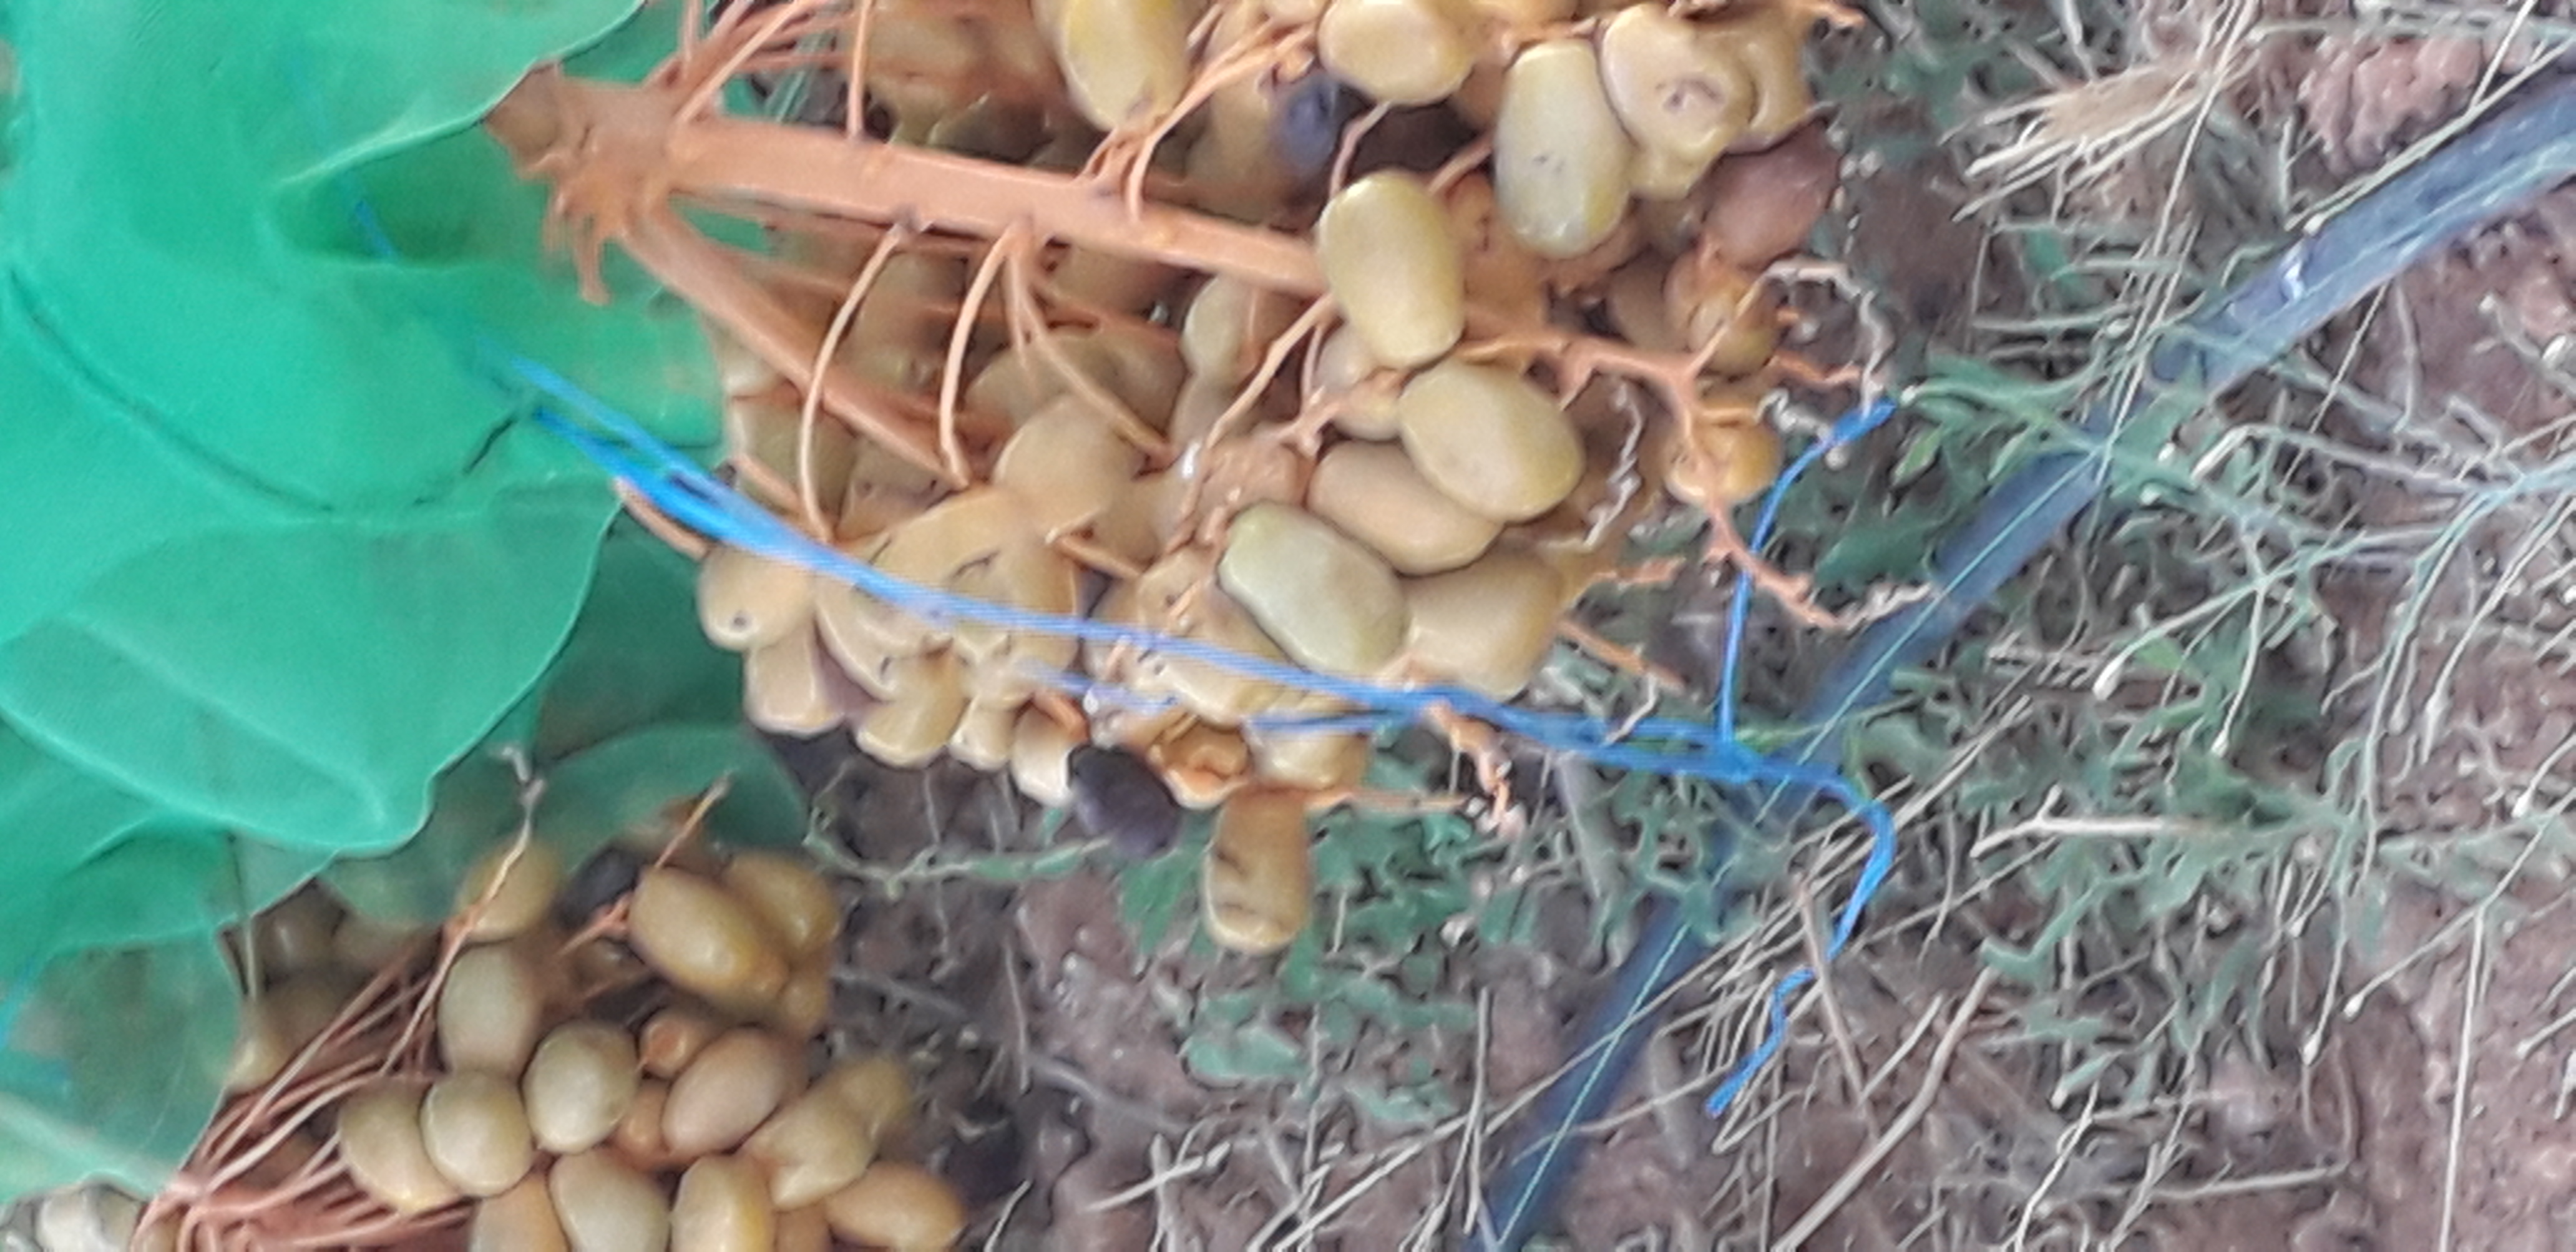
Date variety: Boufagous